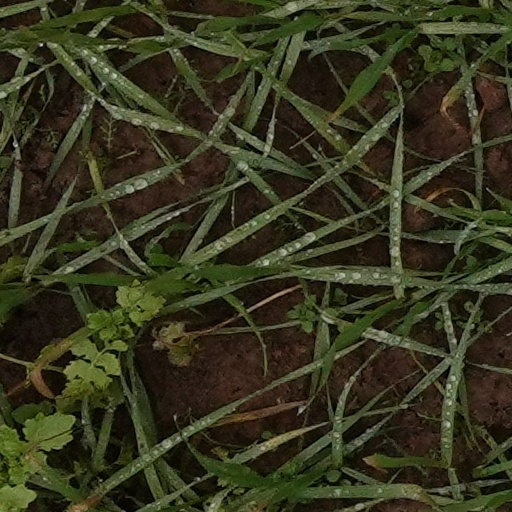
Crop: wheat